Alexander Balmain

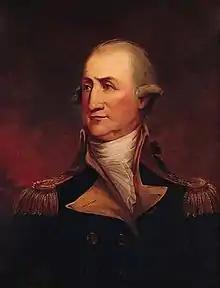
Balmain served as Peter Muhlenberg's "(pictured)" chaplain during the American Revolution.

Born and raised in Scotland, Balmain went on to study to be a Presbyterian minister at the University of St Andrews, receiving a Master of Arts in 1758. He also studied theology with Dr. Robert Hamilton at the University of Edinburgh.